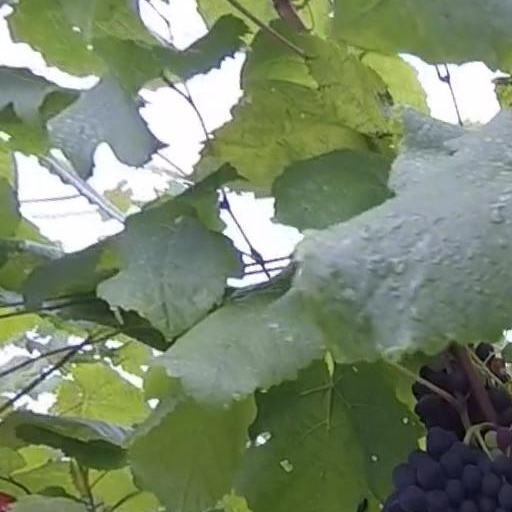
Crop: grape